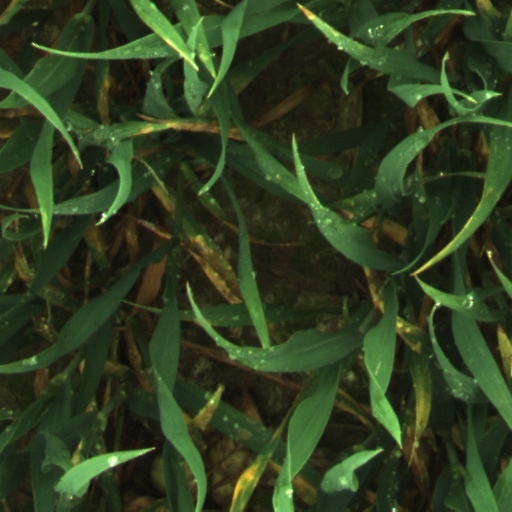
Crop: wheat